Amzor Ailarov

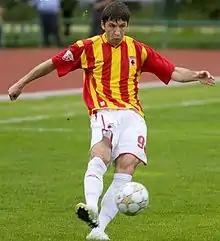
Amzor Ailarov (2008)

Amzor (or Anzor) Nikolayevich Ailarov (born 29 January 1982) is a Russian professional football official and a former player. He is the general director of FC Alania Vladikavkaz.